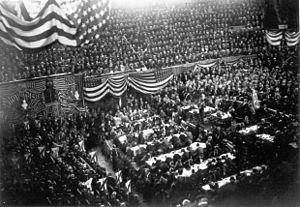
La convention nationale du parti républicain de 1880 se déroule du 2 au 8 juin 1880 dans l'Interstate Exposition Building de Chicago. Il permet de désigner les députés James A. Garfield de l'Ohio et Chester A. Arthur de New York candidats du Parti républicain pour l'élection à la Présidence de 1880.
Cette page concerne des événements d'actualité qui se sont produits durant l'année 1880 du calendrier grégorien aux États-Unis.